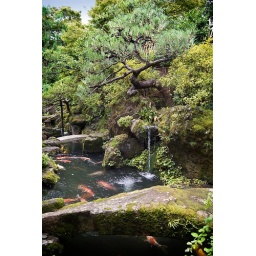
Japanese pine tree, koi pond and mossy stone bridge in a Japanese garden found in the Higashiyama area of Kyoto, Japan.